Groundhog Day (film)

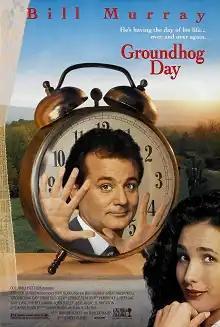
Theatrical release poster

Groundhog Day is a 1993 American fantasy romantic comedy film directed by Harold Ramis from a screenplay by him and Danny Rubin. Starring Bill Murray, Andie MacDowell, and Chris Elliott, it tells the story of a cynical television weatherman covering the annual Groundhog Day event in Punxsutawney, Pennsylvania, who becomes trapped in a time loop, forcing him to relive February2 repeatedly. The film also features Stephen Tobolowsky, Brian Doyle-Murray, Marita Geraghty, Angela Paton, Rick Ducommun, Rick Overton, and Robin Duke in supporting roles.